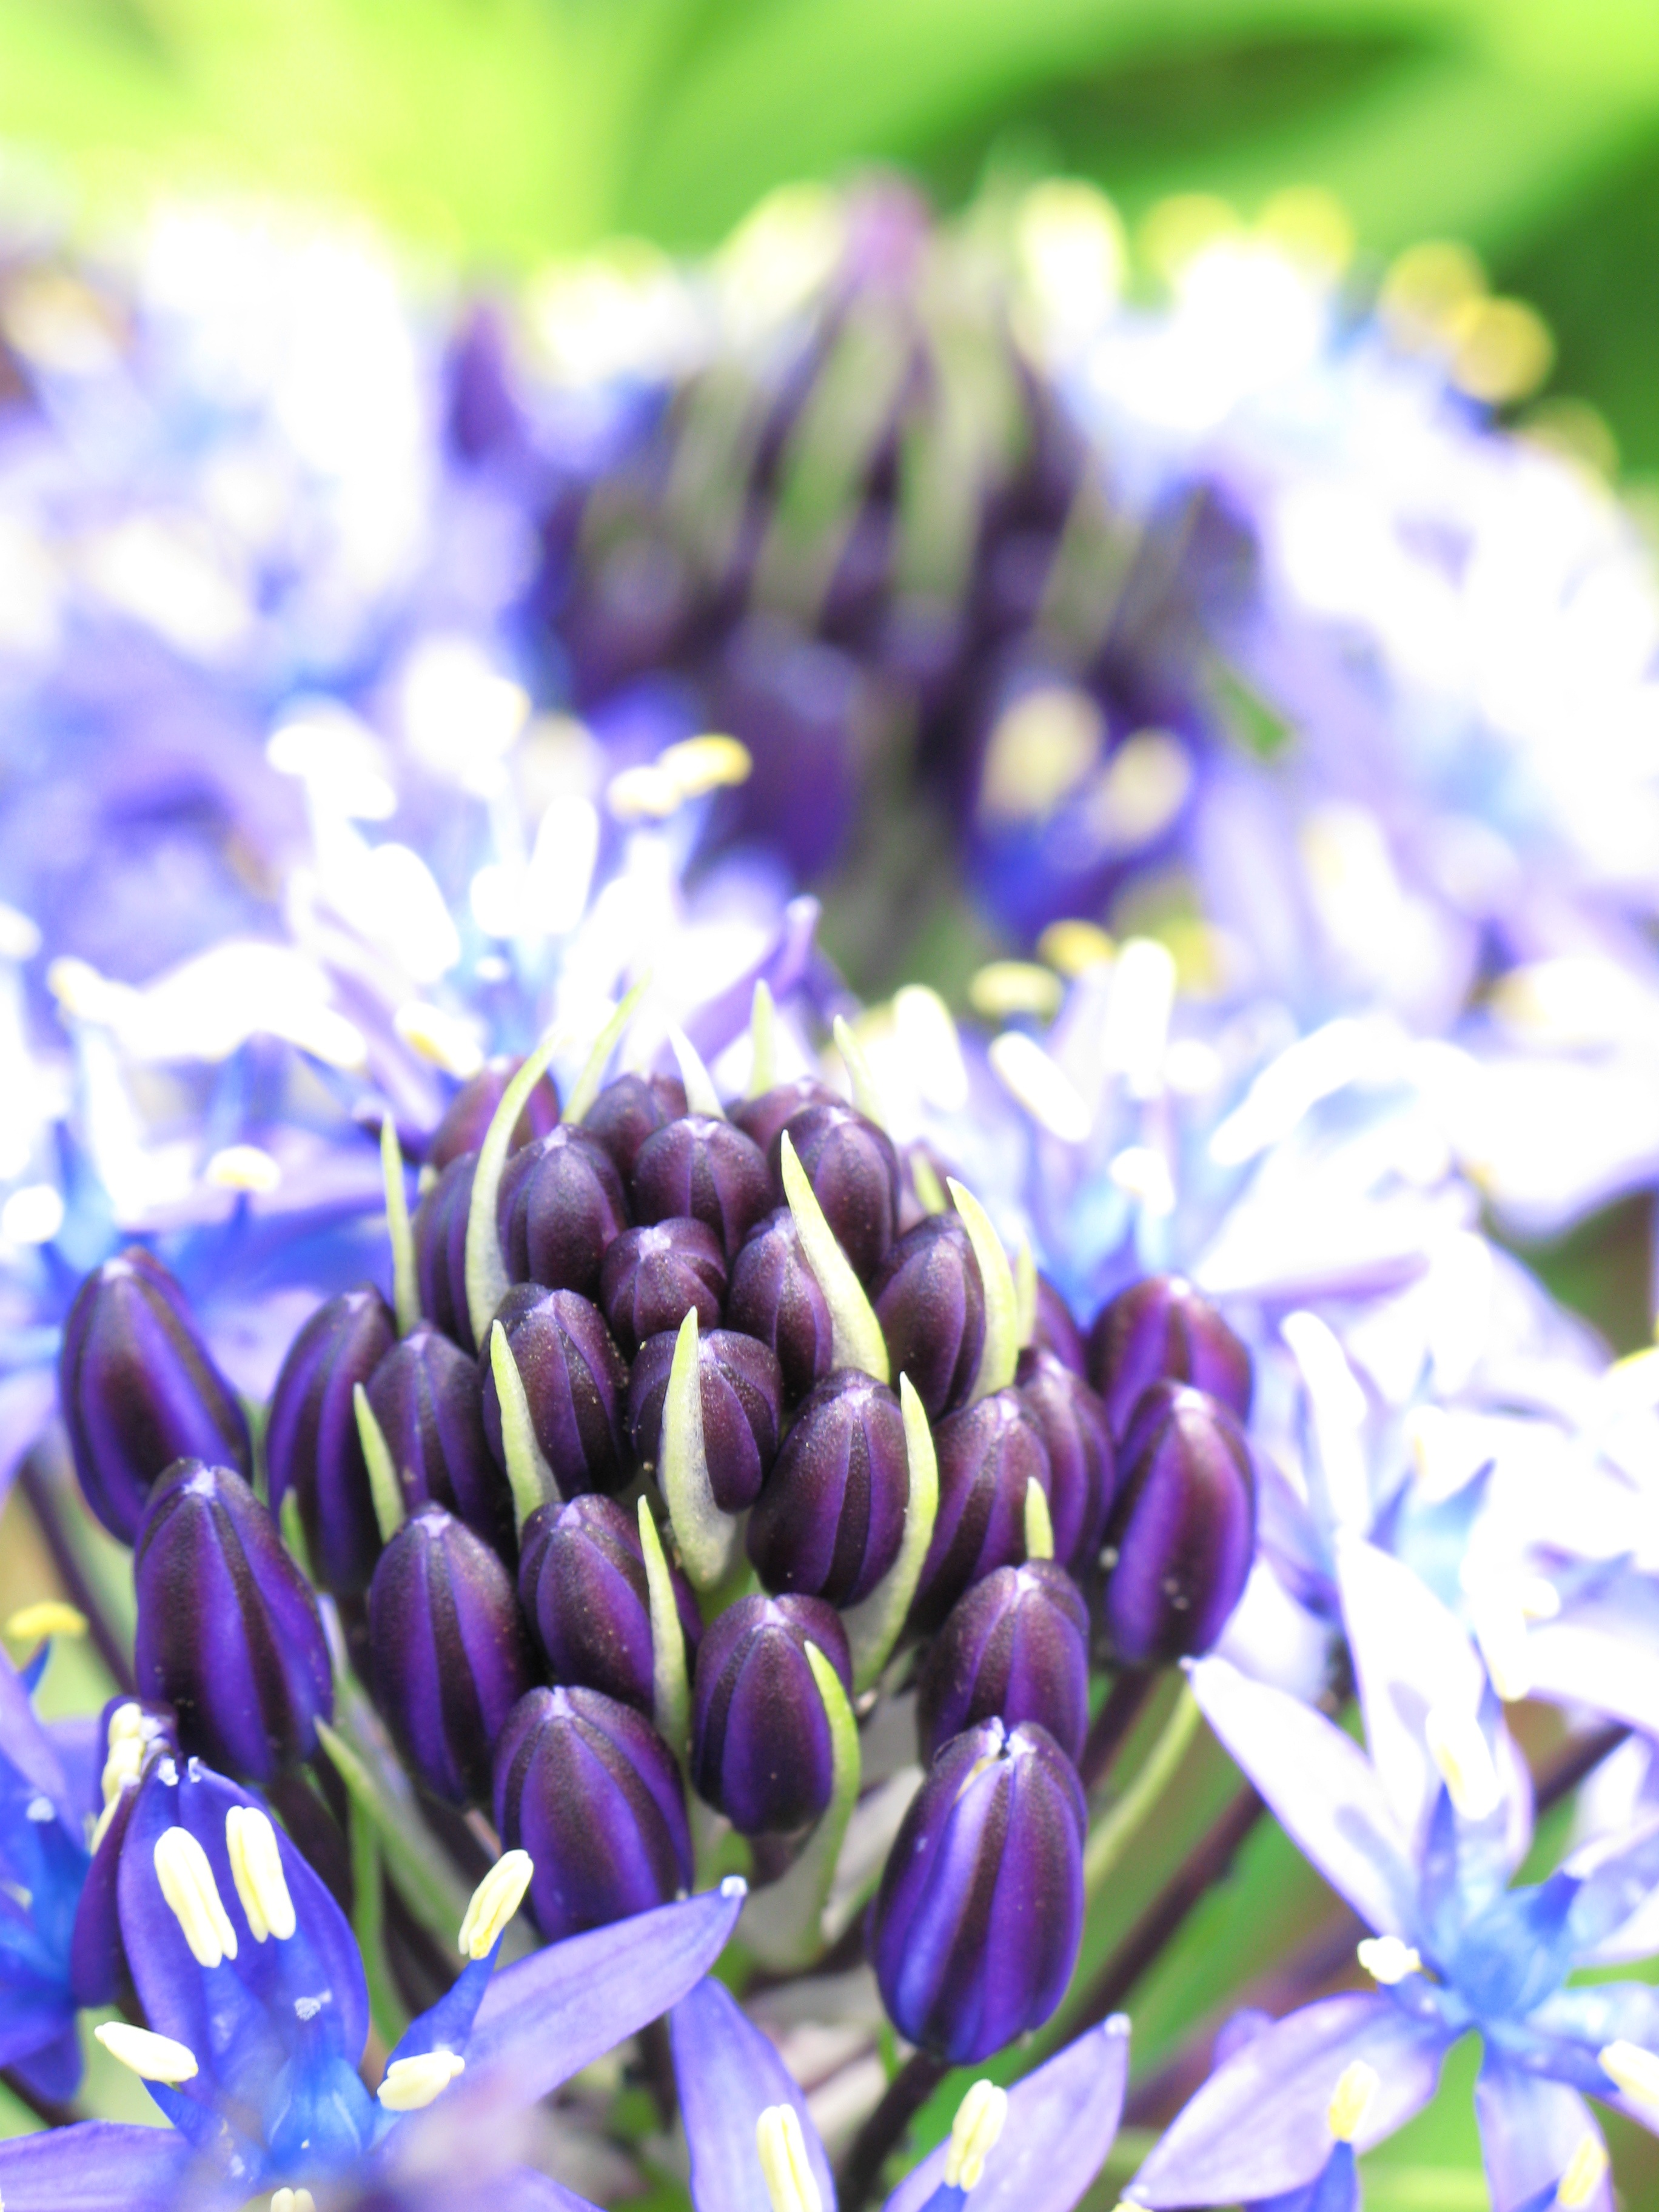
blossom, plant, flower, purple, petal, high, botany, blue, flora, lavender, wildflower, close up, cool image, lilac, hires, lily, peruvian, hyacinth, hi, res, resolution, g7, cuban, scilla, peruviana, cubanlily, macro photography, flowering plant, flower bouquet, land plant, english lavender